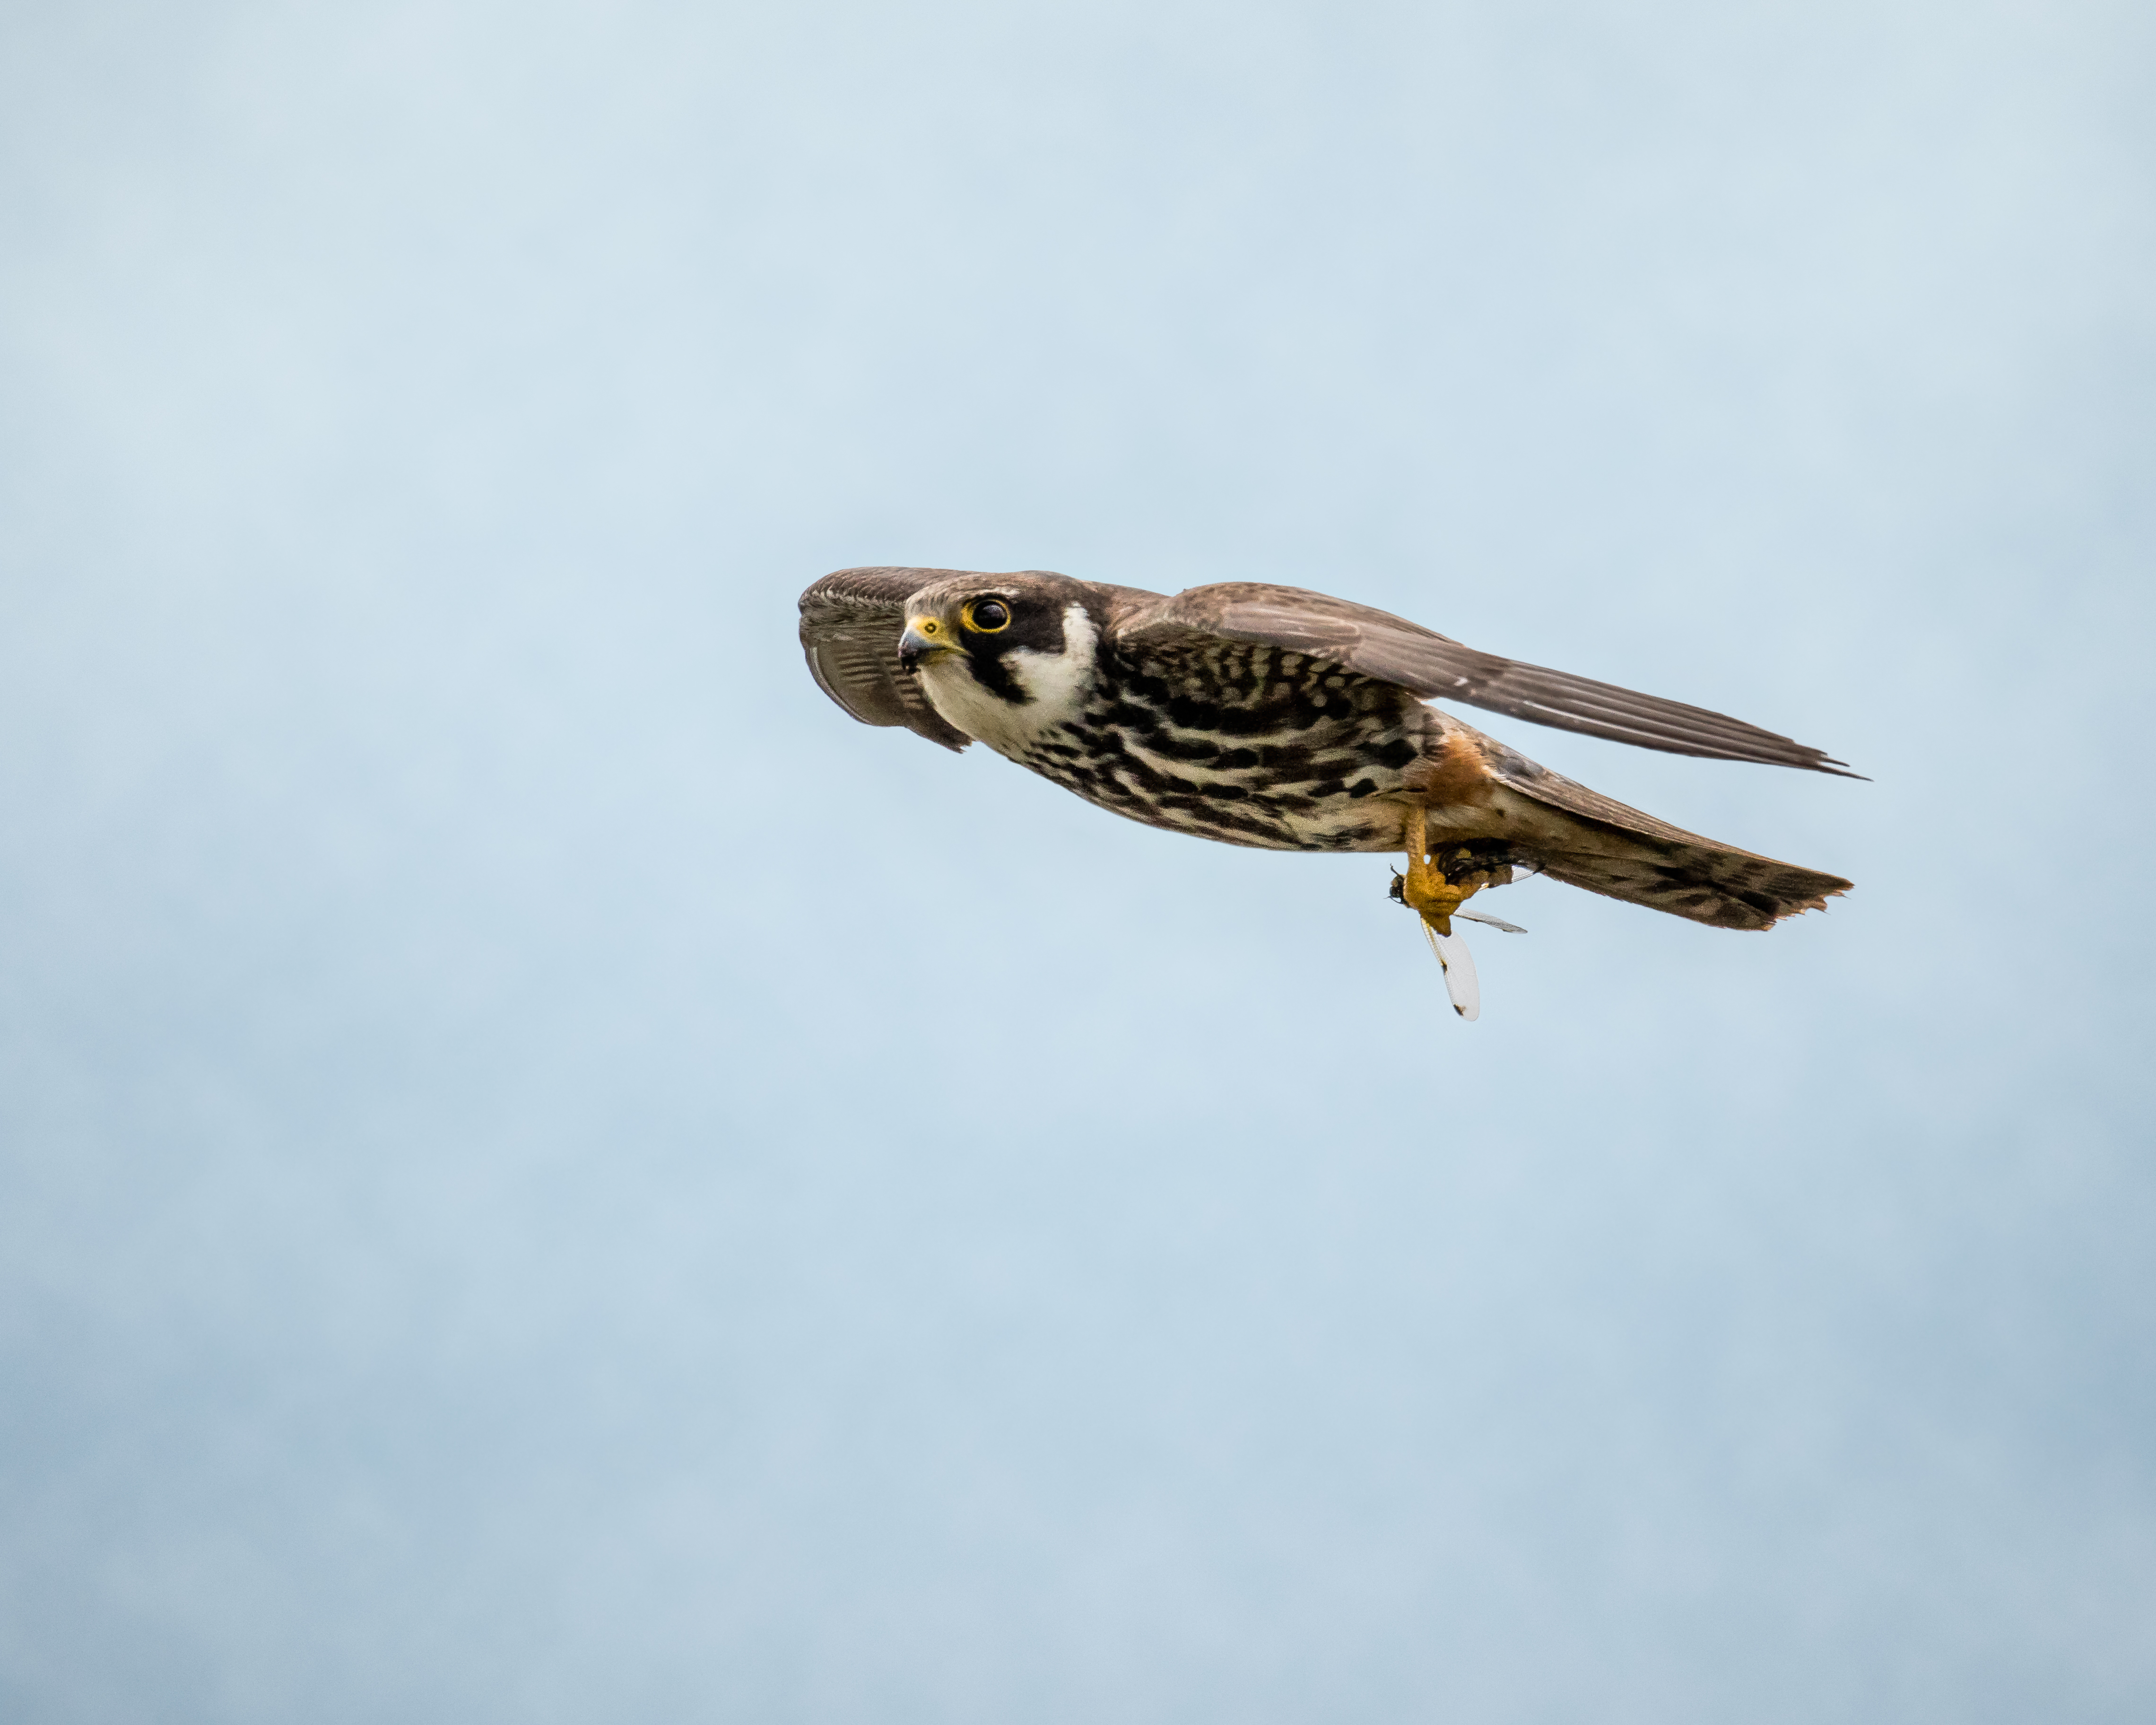
bird, wing, reptile, fauna, bird of prey, dragonfly, vertebrate, falcon, prey, inflight, hobby, bif, andymorffew, morffew, naturethroughthelens, birdofprey